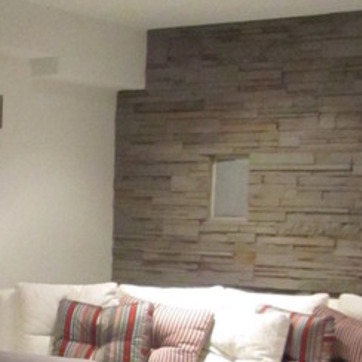
Material: stone